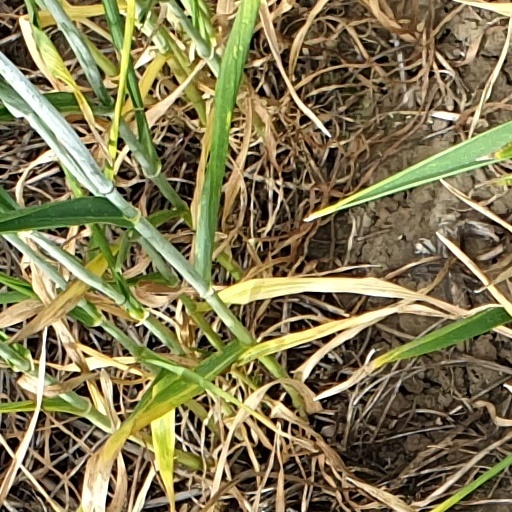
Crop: wheat